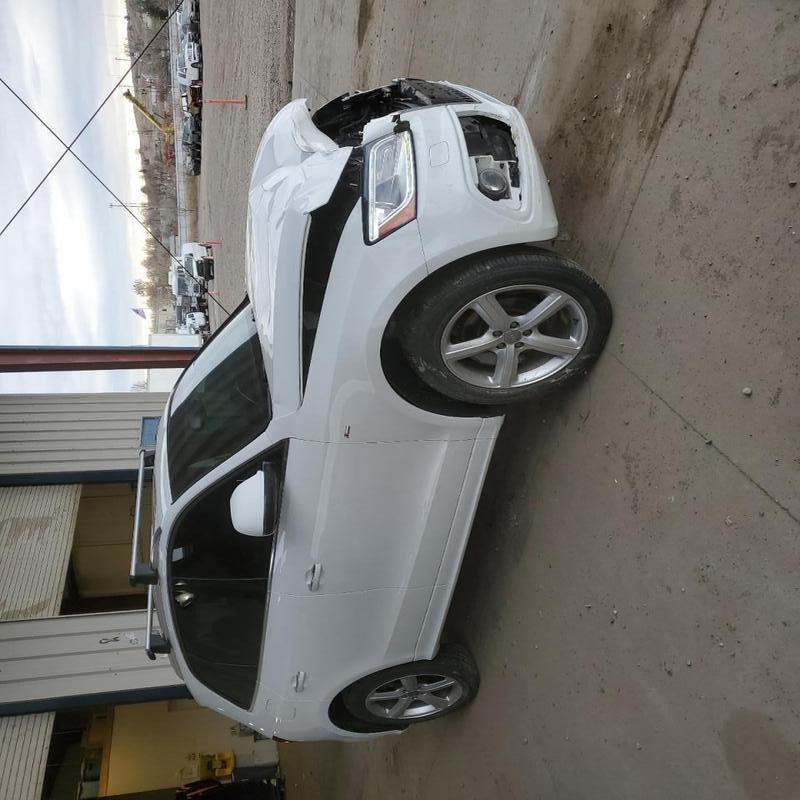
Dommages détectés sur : plaque d'immatriculation avant, pare-choc avant, capot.
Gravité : majeur